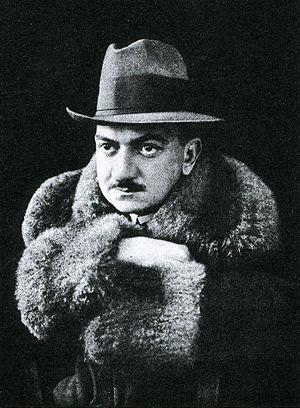
Baldassarre Negroni, né le 21 janvier 1877 à Rome et mort le 18 juillet 1945 à Rome, est un réalisateur italien actif durant la période du muet.